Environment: real
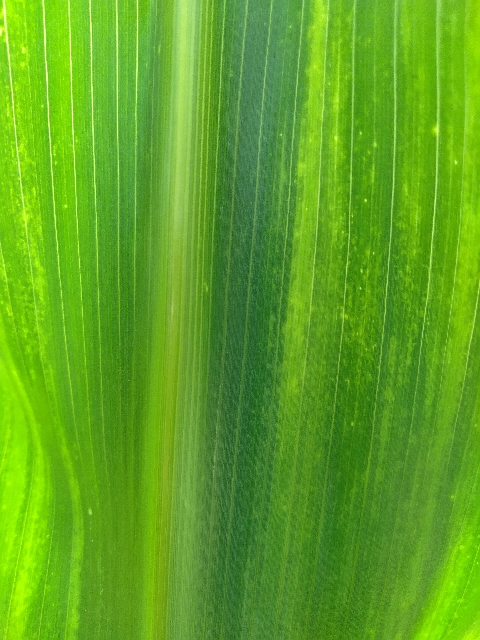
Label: lethal_necrosis